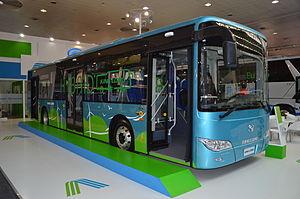
King Long bus de ville, hybrid E 12. Photo prise à l’exposition IAA 2014, Allemagne.
La société King Long United Automotive Industry Co. Ltd simplement appelée King Long est un constructeur chinois de petits véhicules utilitaires, fourgons, d'autobus et d'autocars dont le siège social est situé à Xiamen dans la province de Fujian. C'est le principal constructeur chinois dans cette spécialité avec 40.000 VCL et 39.414 autobus et autocars dont 10.000 exportées en 2014.